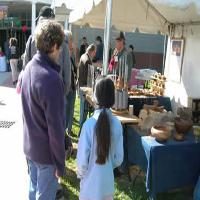
Weather: sun or clear